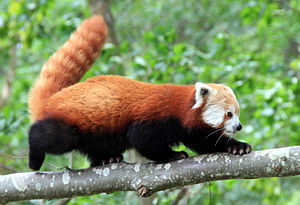
Nordens Ark / Dyr i Nordens Ark
Rød panda er en af parkens attraktioner.
Nordens Ark er en dyrepark i Sotenäs kommune ved Åbyfjorden, mellem Lysekil, Munkedal og Kungshamn i Västra Götalands län. Parken drives af Stiftelsen Nordens Ark som et avlsanlæg for truede dyrearter. Nordens Ark er åben for besøgende hele året, og besøges af cirka 100 000 gæster om året. Navnet Nordens Ark er et ordspil med Bibelens beretning om Noas ark.